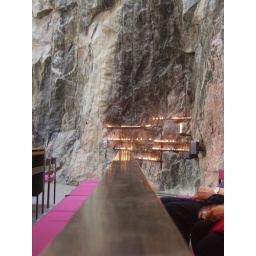
Candles, church in the rock